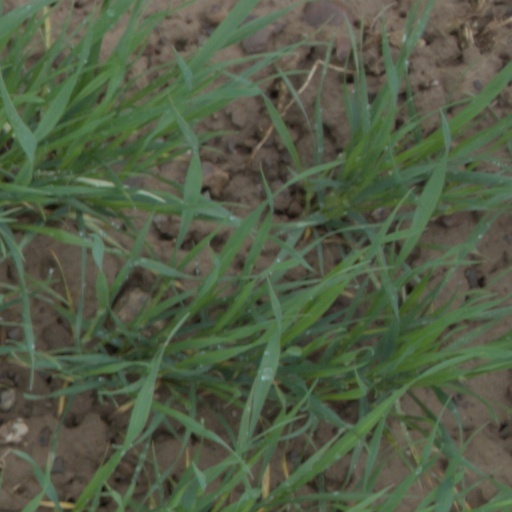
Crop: wheat